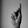
ASL letter: K